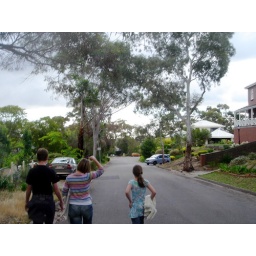
Our house in the middle of our street .....